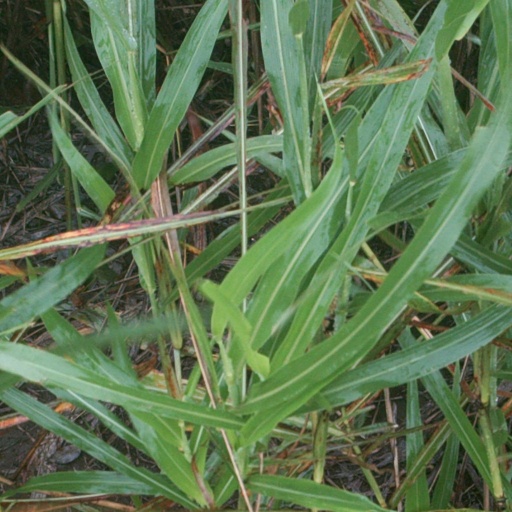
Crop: sorghum